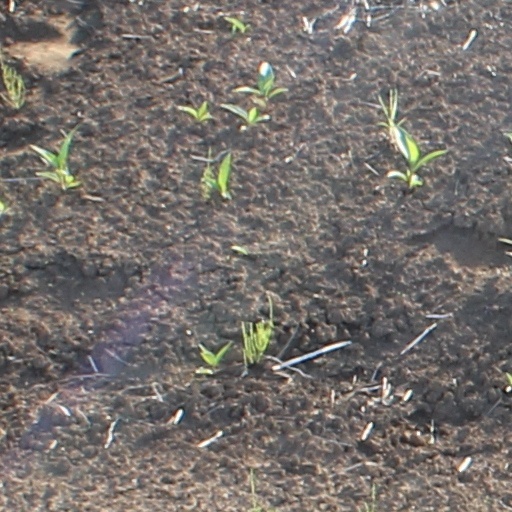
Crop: wheat